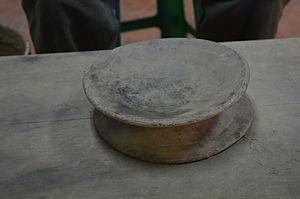
L'histoire de la céramique au Mexique remonte à des milliers d'années avant la période précolombienne, lorsque les arts céramiques et l'artisanat de la poterie se développent avec les premières civilisations et cultures avancées de Mésoamérique. À une exception près, les marchandises préhispaniques ne sont pas émaillées, mais plutôt brunies et peintes avec des lamelles d'argile fine colorée. On ne connaît pas non plus le tour de potier ; les pièces sont façonnées par moulage, enroulement et d'autres méthodes.